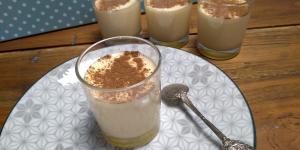
huevos moles